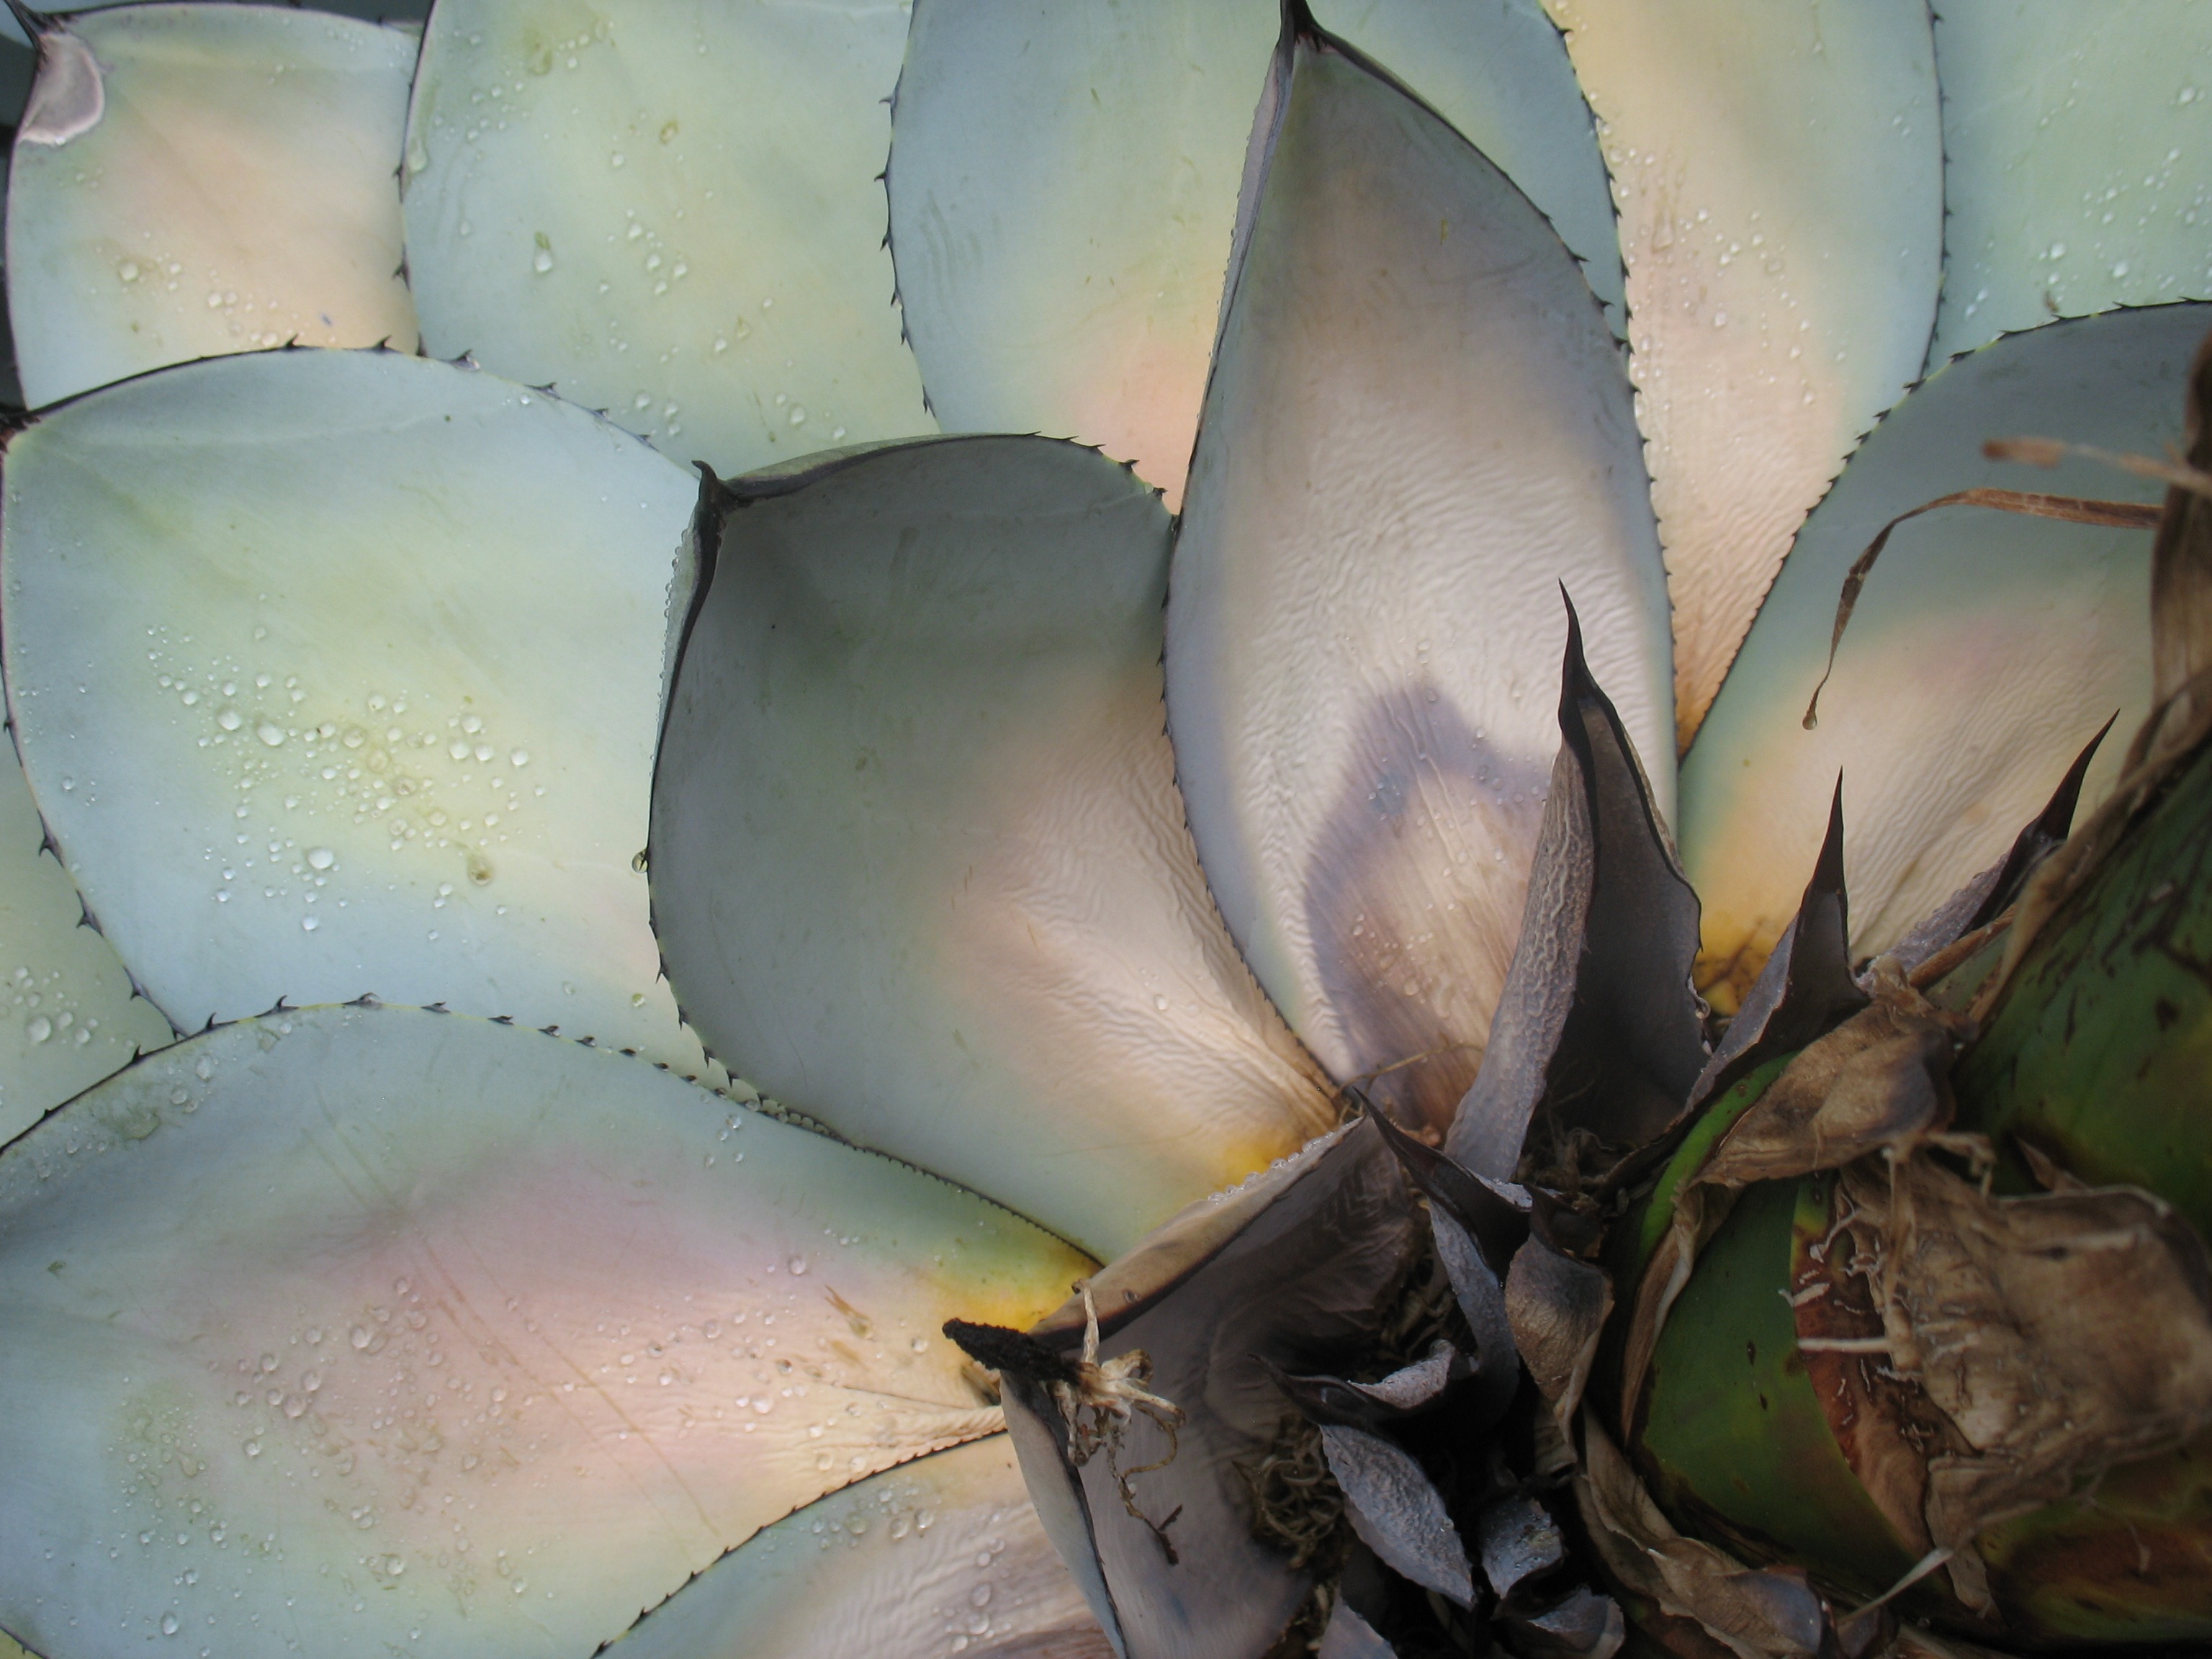
water, nature, plant, leaf, flower, petal, foliage, green, macro, natural, botany, flora, plants, close up, leaves, leafy, exotic, patterns, stores, thick, succulents, macro photography, fat plants, fleshy, storing, abstracts